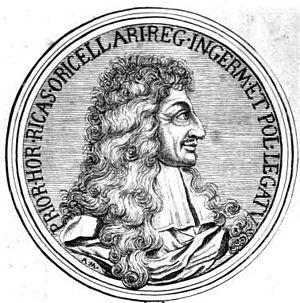
Antonio Montauti est un sculpteur italien baroque qui fut actif à Florence.